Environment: real
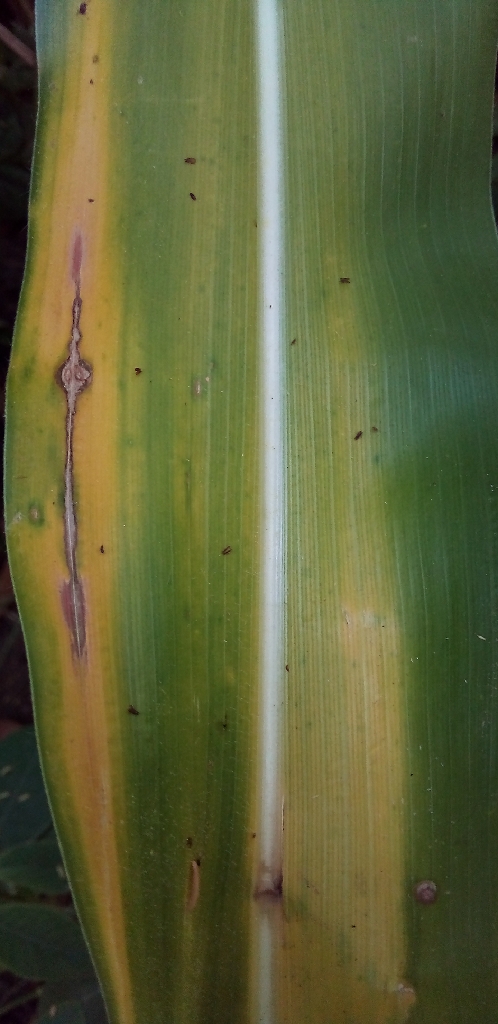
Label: northern_corn_leaf_blight